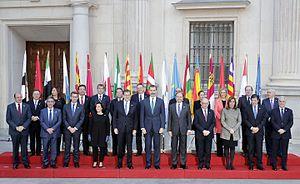
La conférence des présidents constitue en Espagne la plus haute instance de coopération politique entre le gouvernement et les communautés autonomes.